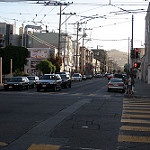
Scene: Outdoor